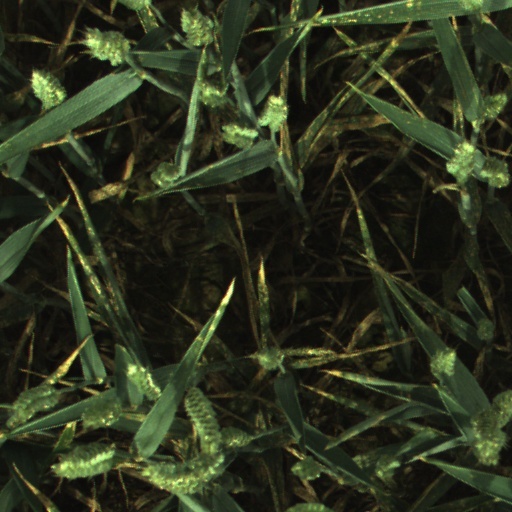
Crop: wheat